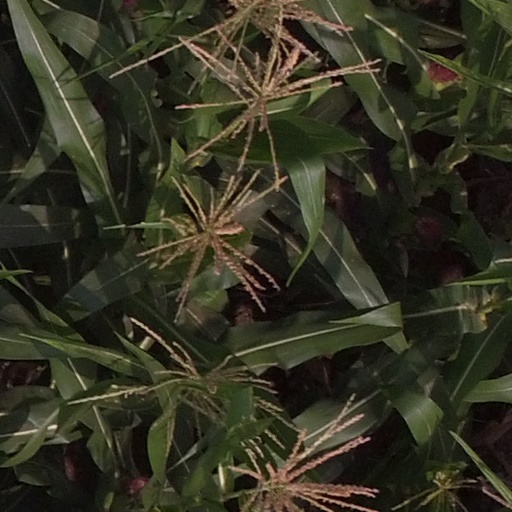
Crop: maize; corn